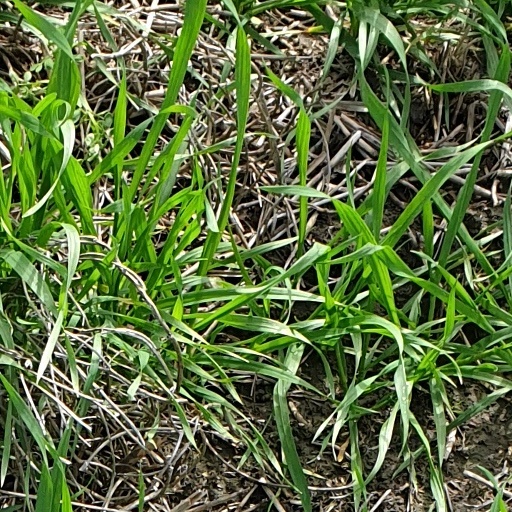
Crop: wheat